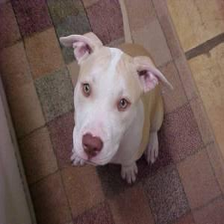
Species: dog
Breed: american pit bull terrier